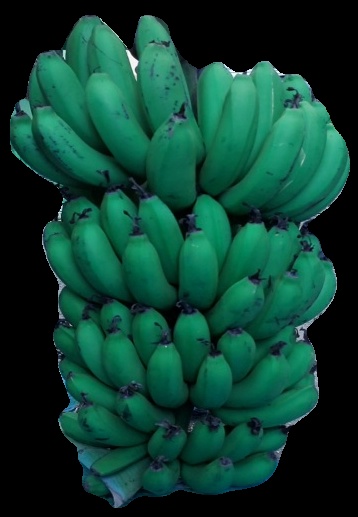
Variety: pachbale
Grade: grade2